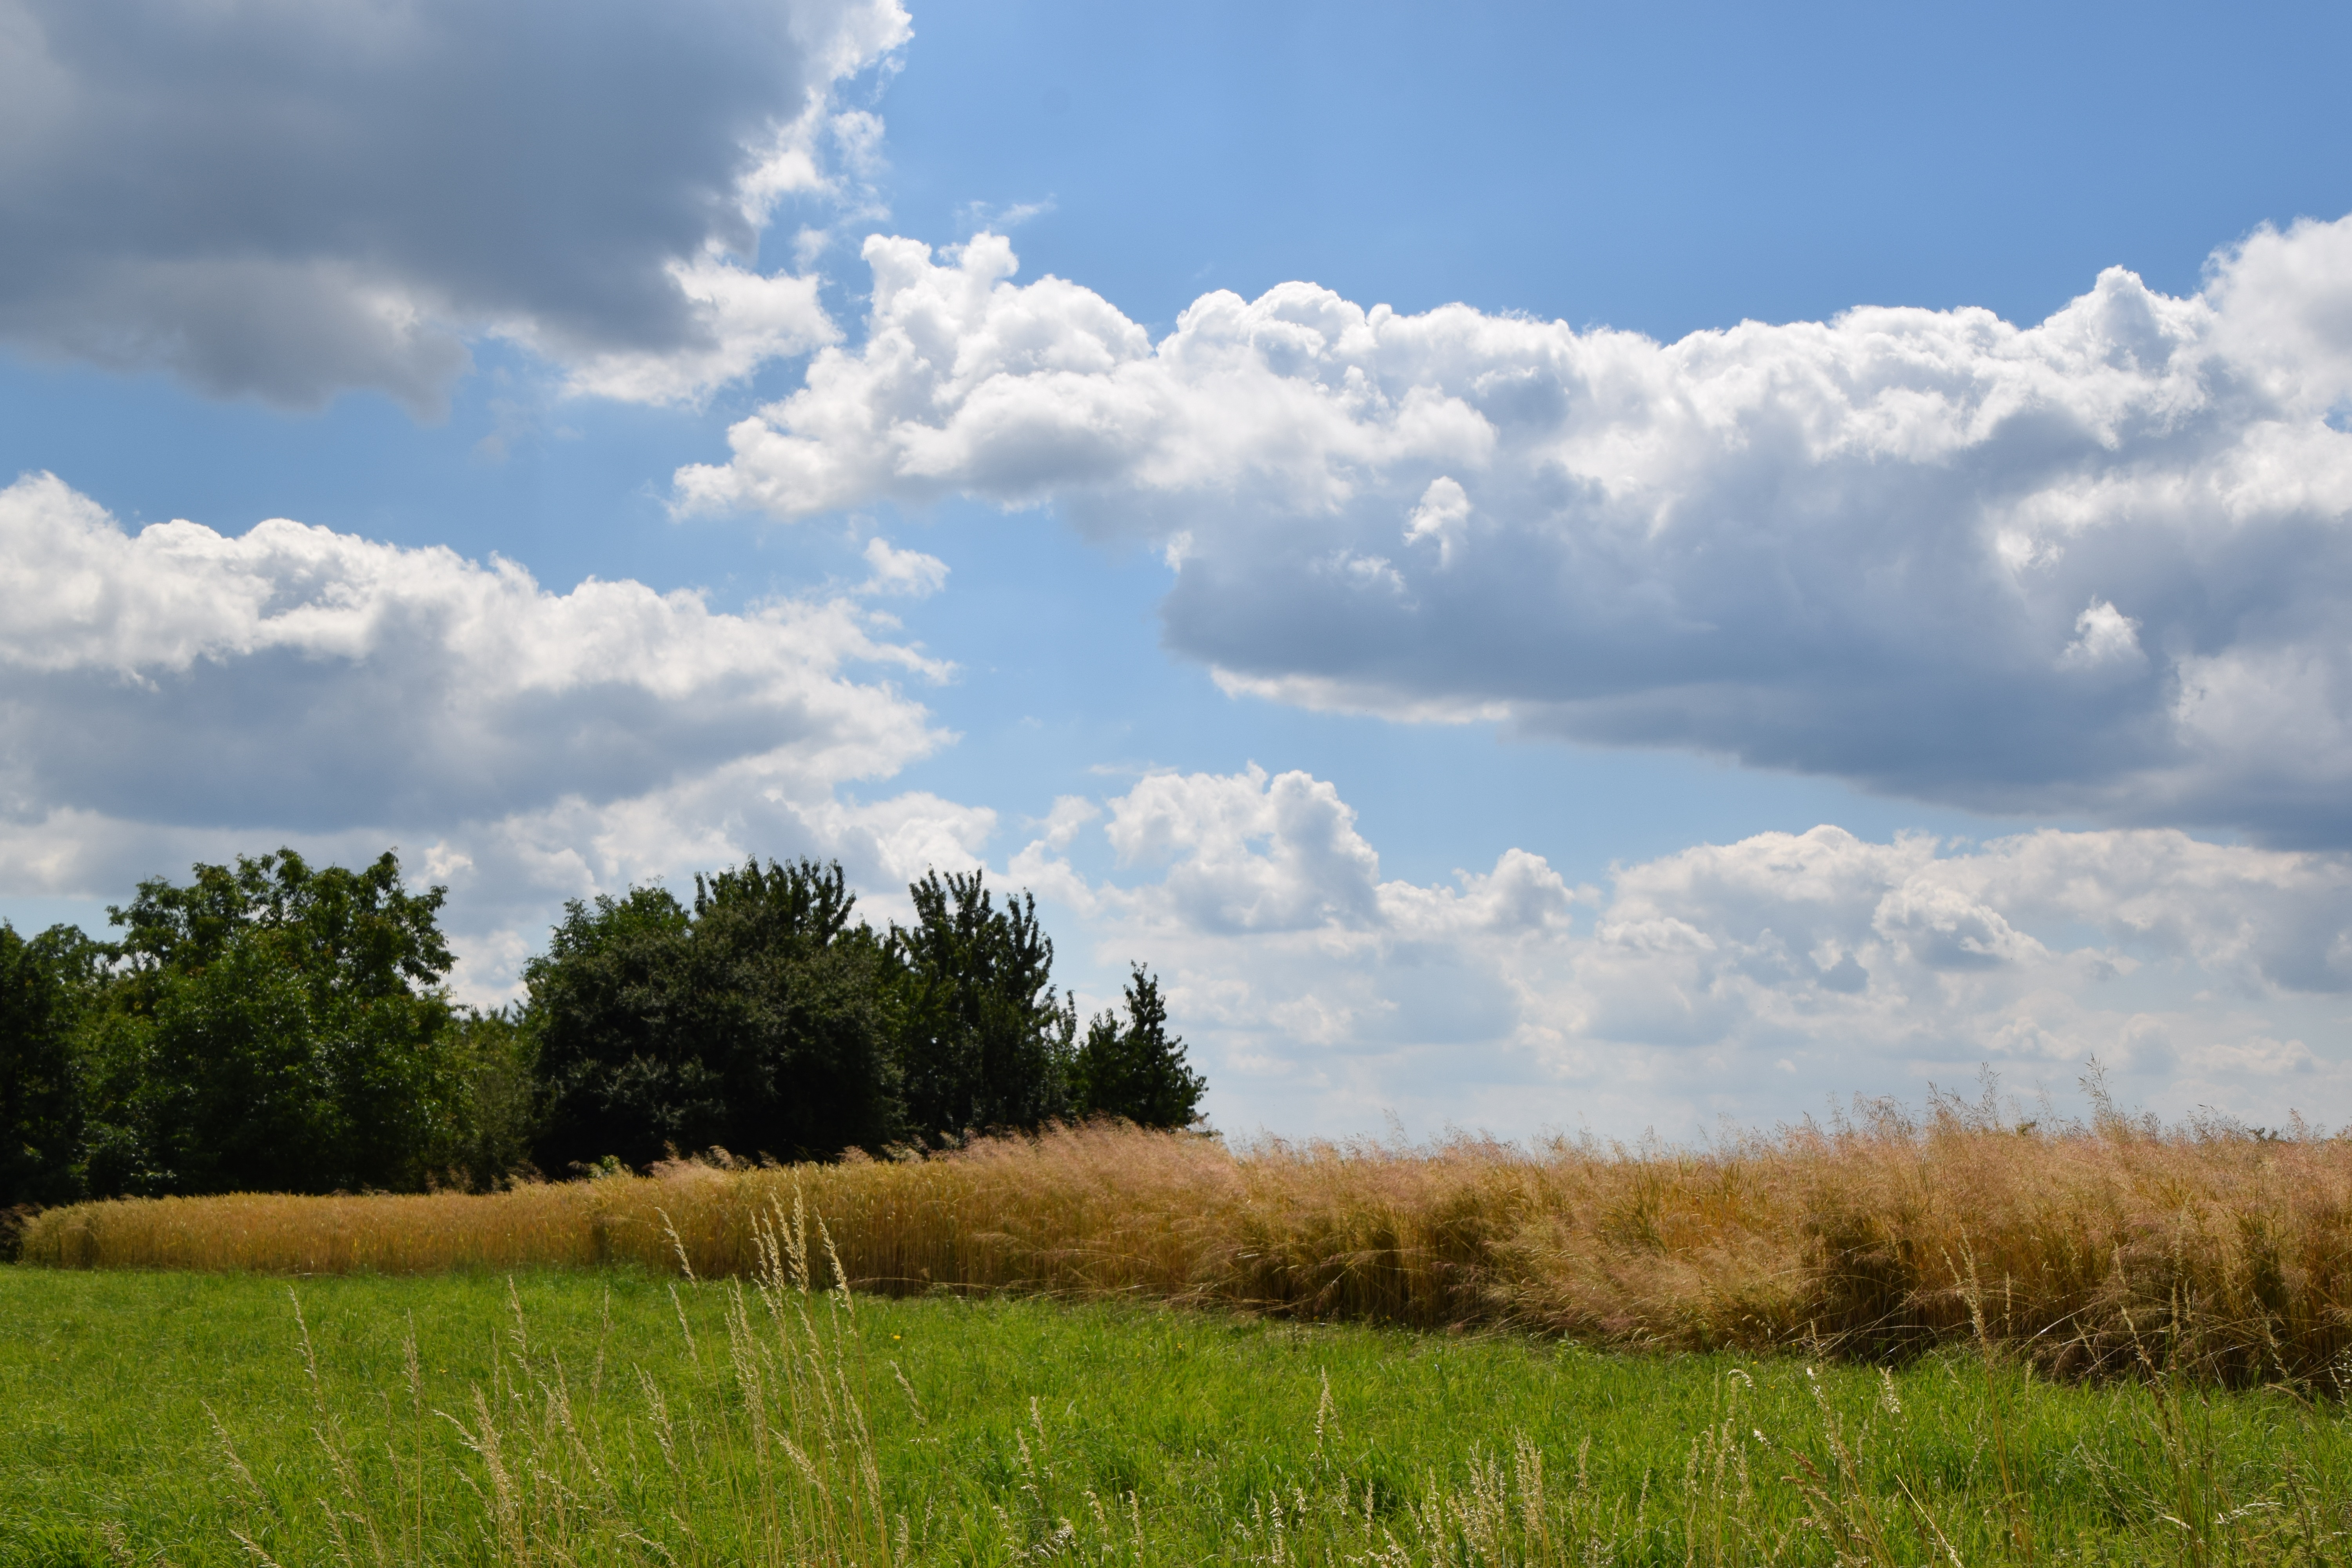
landscape, tree, nature, grass, horizon, cloud, sky, field, meadow, prairie, sunlight, hill, wind, summer, pasture, cumulus, agriculture, plain, clouds, grassland, plateau, habitat, ecosystem, steppe, rural area, meteorological phenomenon, natural environment, grass family